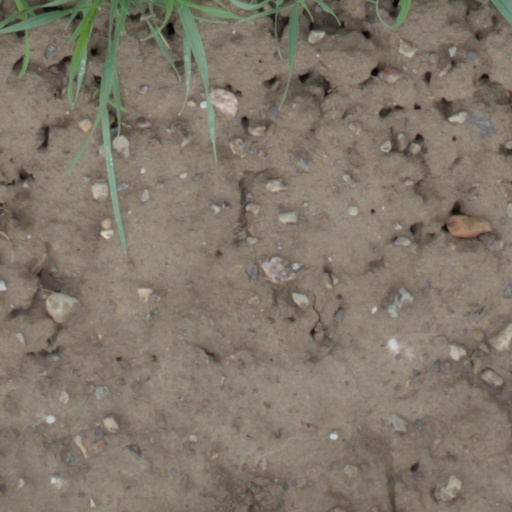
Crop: wheat